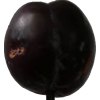
Label: plum